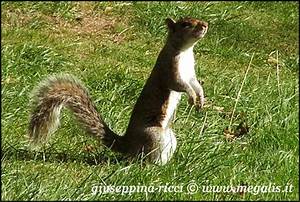
Label: scoiattolo